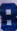
Number: 8